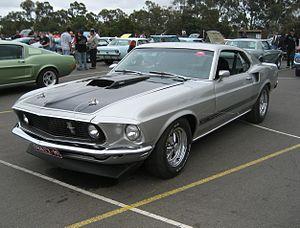
Jonathan « John » Wick est un personnage de fiction créé par Derek Kolstad. Il est interprété au cinéma par Keanu Reeves.